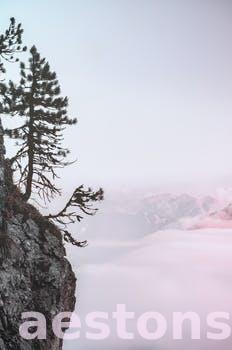
Label: Watermark